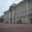
Label: castle